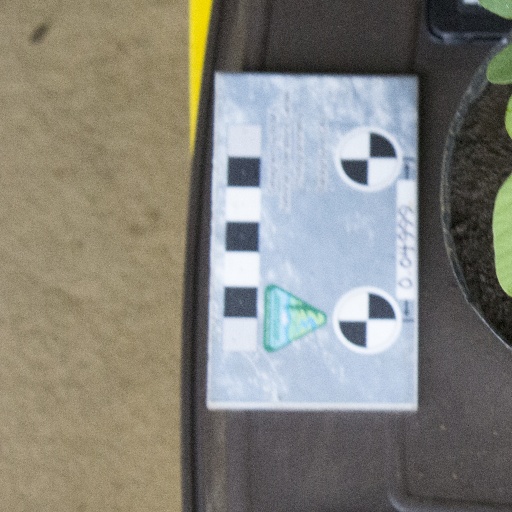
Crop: soybean